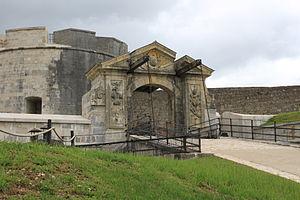
Fort de Joux, Doubs, Franche-Comté, France
Le fort de Joux est situé dans le Doubs, il surplombe la cluse de